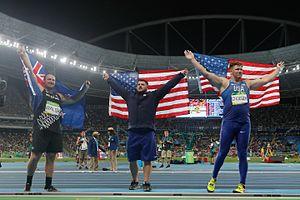
L'épreuve du lancer du poids masculin aux Jeux olympiques de 2016 se déroule le 18 août 2016 au Stade olympique de Rio de Janeiro, au Brésil. Elle est remportée par l'Américain Ryan Crouser qui établit un nouveau record olympique avec la marque de 22,52 m.